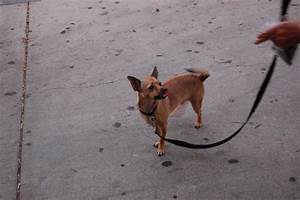
Label: cane